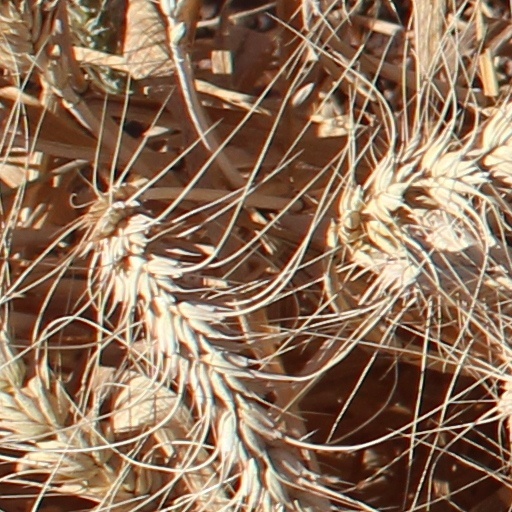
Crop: wheat